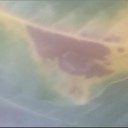
Label: Leaf_rust